Helen Maud Holt

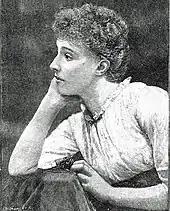
1891 portrait

For the next four years, Mrs Tree appeared in a range of roles, including that of Maud in Tree's one-act play "Six and Eightpence", but husband and wife did not appear in the same plays. In 1887, however, she joined Tree's company at the Theatre Royal, Haymarket, appearing with him in numerous roles. Under Tree's direction she played in works by Pinero, Grundy, Wilde, Sheridan and Shakespeare. I